AEK Athens F.C.

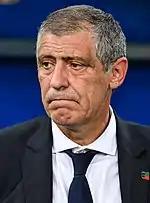
Fernando Santos

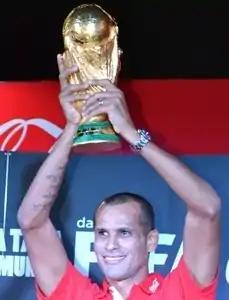
Rivaldo

In 2004, on the back of strong AEK fan support, Nikolaidis, at the head of a consortium of businessmen, bought out the beleaguered club and became the new president. His primary task was to lead AEK out of its precarious financial position. The first success was an arrangement through the Greek judicial system to write off most of the massive debt that previous club administrators had amassed and to repay any remaining public debts in manageable installments.